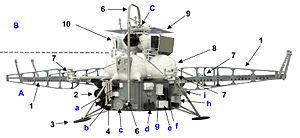
Maquette de Phobos Grunt présentée au Salon de l'Aéronautique du Bourget 2011.
Phobos-Grunt est une mission spatiale russe destinée à l'étude de Phobos, un des deux satellites naturels de la planète Mars. Elle a été lancée sans encombre le 8 novembre 2011 mais n'a pu rejoindre son orbite de transit vers Mars et est donc retombée sur Terre le 15 janvier 2012 en plein océan Pacifique à 1 250 km à l'ouest de l'île Wellington, au large du Chili.